Club Atletic Oradea

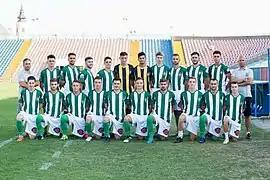
CA Oradea (2017–2018), first squad that played under CAO's colors after 54 years of inactivity.

On 22 December 2016 "CAO 1910 Association" was founded, then on 17 March 2017 the association changed its status as a sports association named: Asociația Club Sportiv CAO 1910, thus marking the refoundation of the white and green team. The refounding of the club was followed by a marketing promotion period, in which, among other things, the official website of the club and the Facebook official page were launched.